IBM 1620

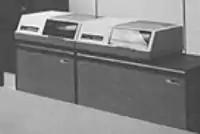
IBM 1311 Disk Drives Model 2 (Slave) & Model 3 (Master), attached to an IBM 1620 II

The IBM 1621 Paper Tape Reader could read a maximum of 150 characters per second;The IBM 1624 Paper Tape Punch could output a maximum of 15 characters/second.